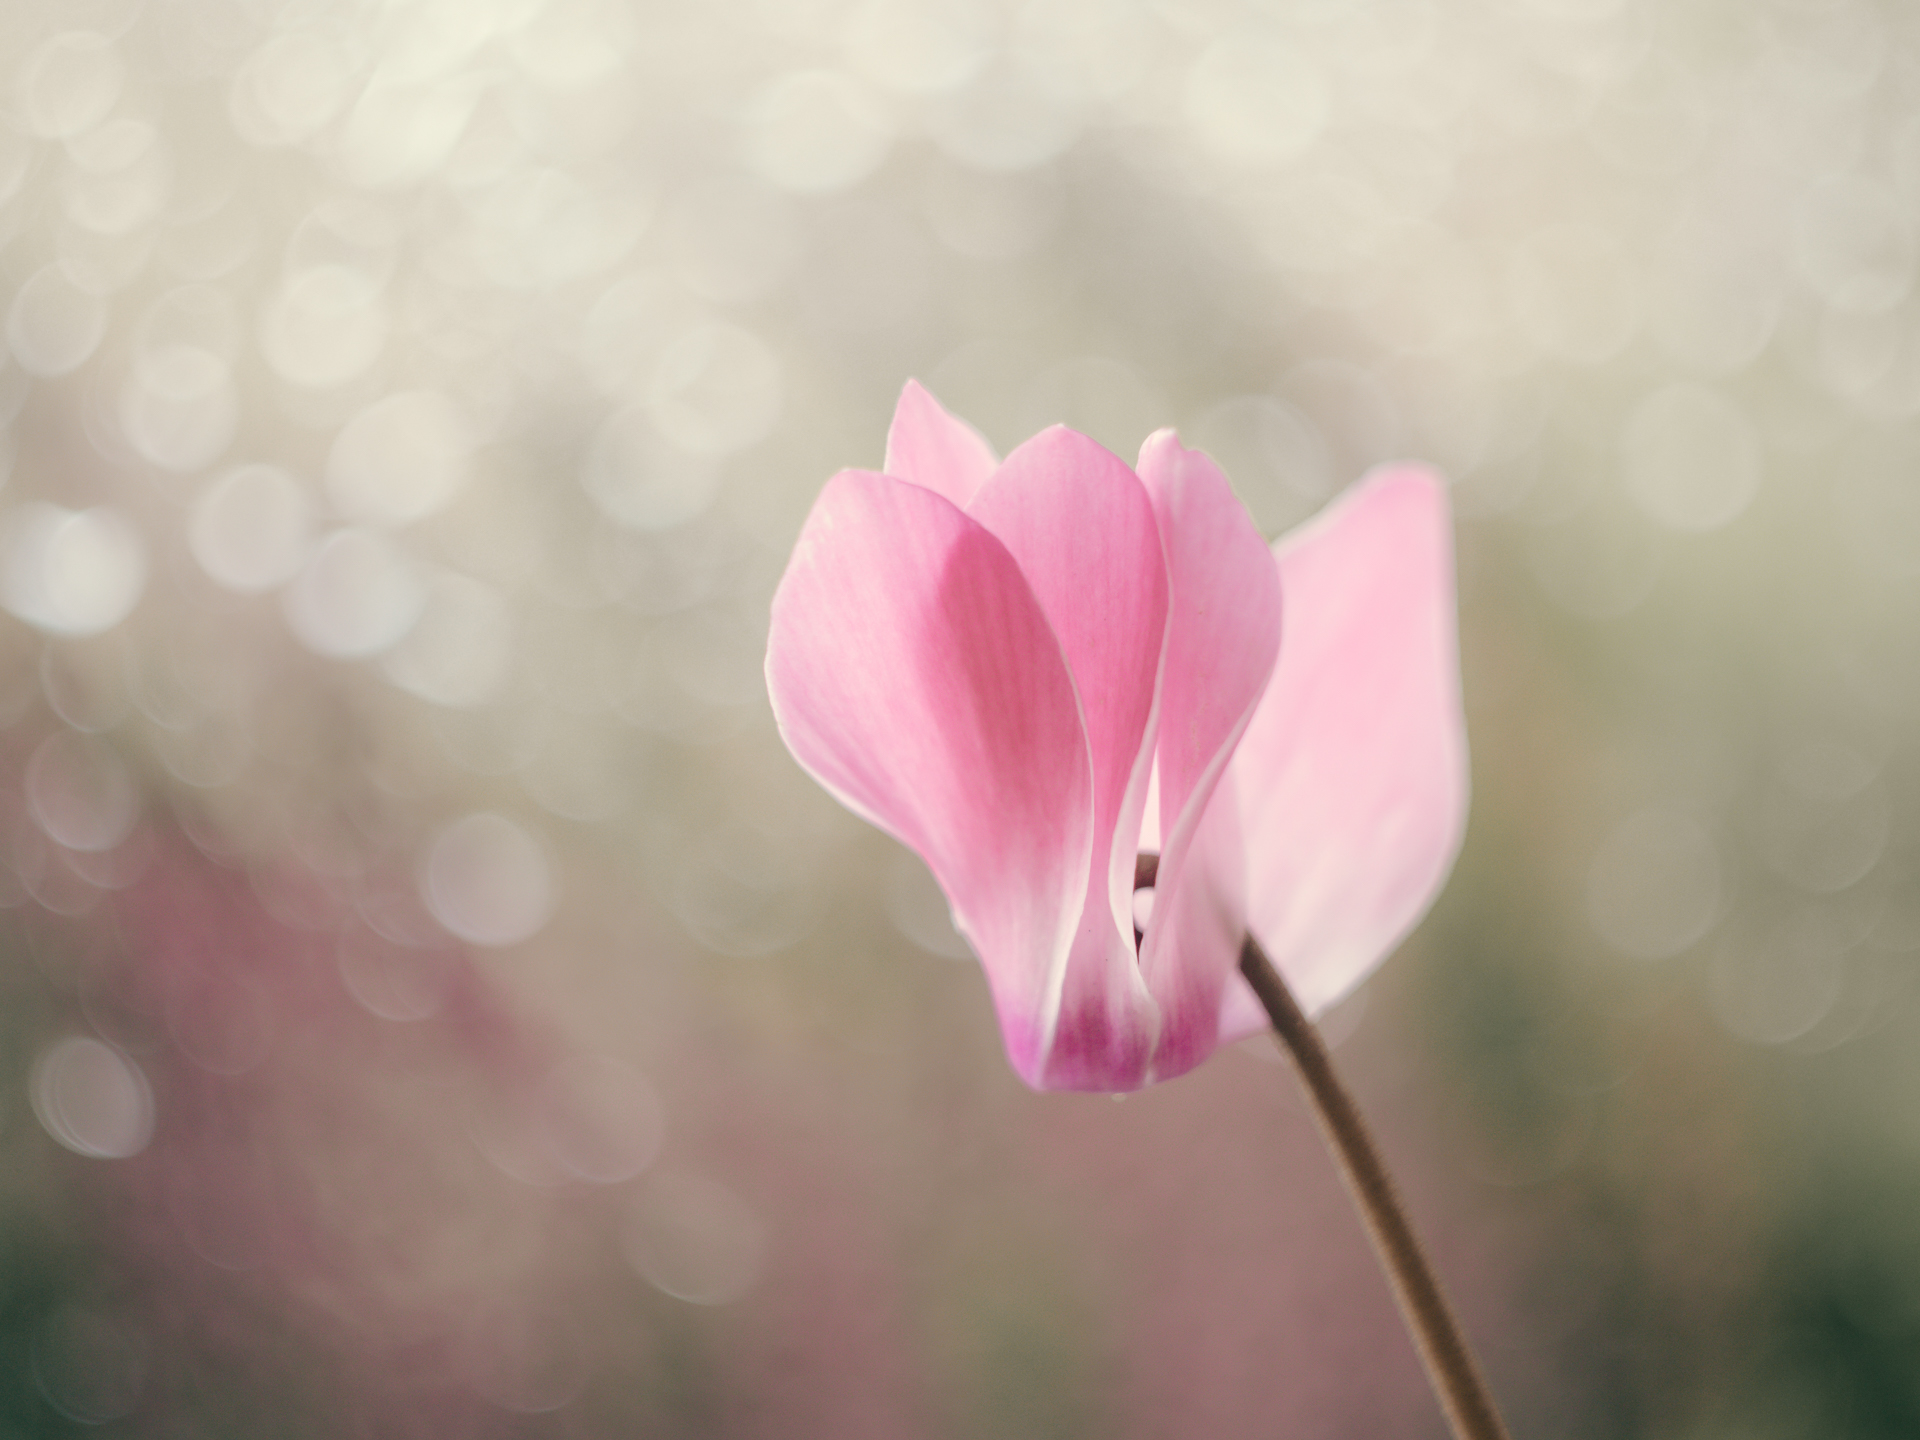
blossom, bokeh, plant, flower, petal, autumn, pink, flora, close up, soft, dof, blume, cyclamen, pflanze, vintagelens, helios, gx8, panasoniclumixgx8, apeach, anjapietsch, mftm43lumixpanasonic, microfourthird, helios442, alpenveilchen, macro photography, flowering plant, land plant